Anthony Fasano

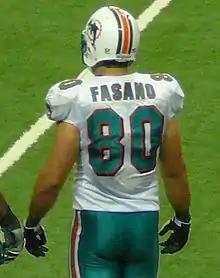
Fasano in 2009

During training camp in August, Fasano switched from #81 to #80 after fellow tight end Aaron Halterman, who had previously worn #80, was waived/injured. On November 16, 2010, he signed a contract extension for two years worth up to $7.75 million. Overall, Fasano finished the 2010 season with a career-high 528 yards and 4 touchdowns as the Dolphins finished with a 7–9 record for the second consecutive year.